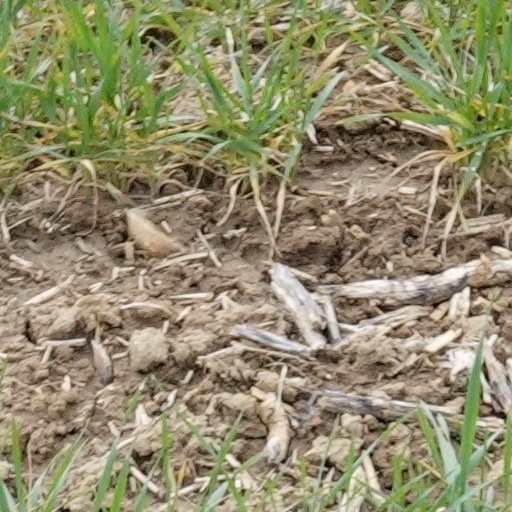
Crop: wheat